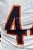
Number: 4